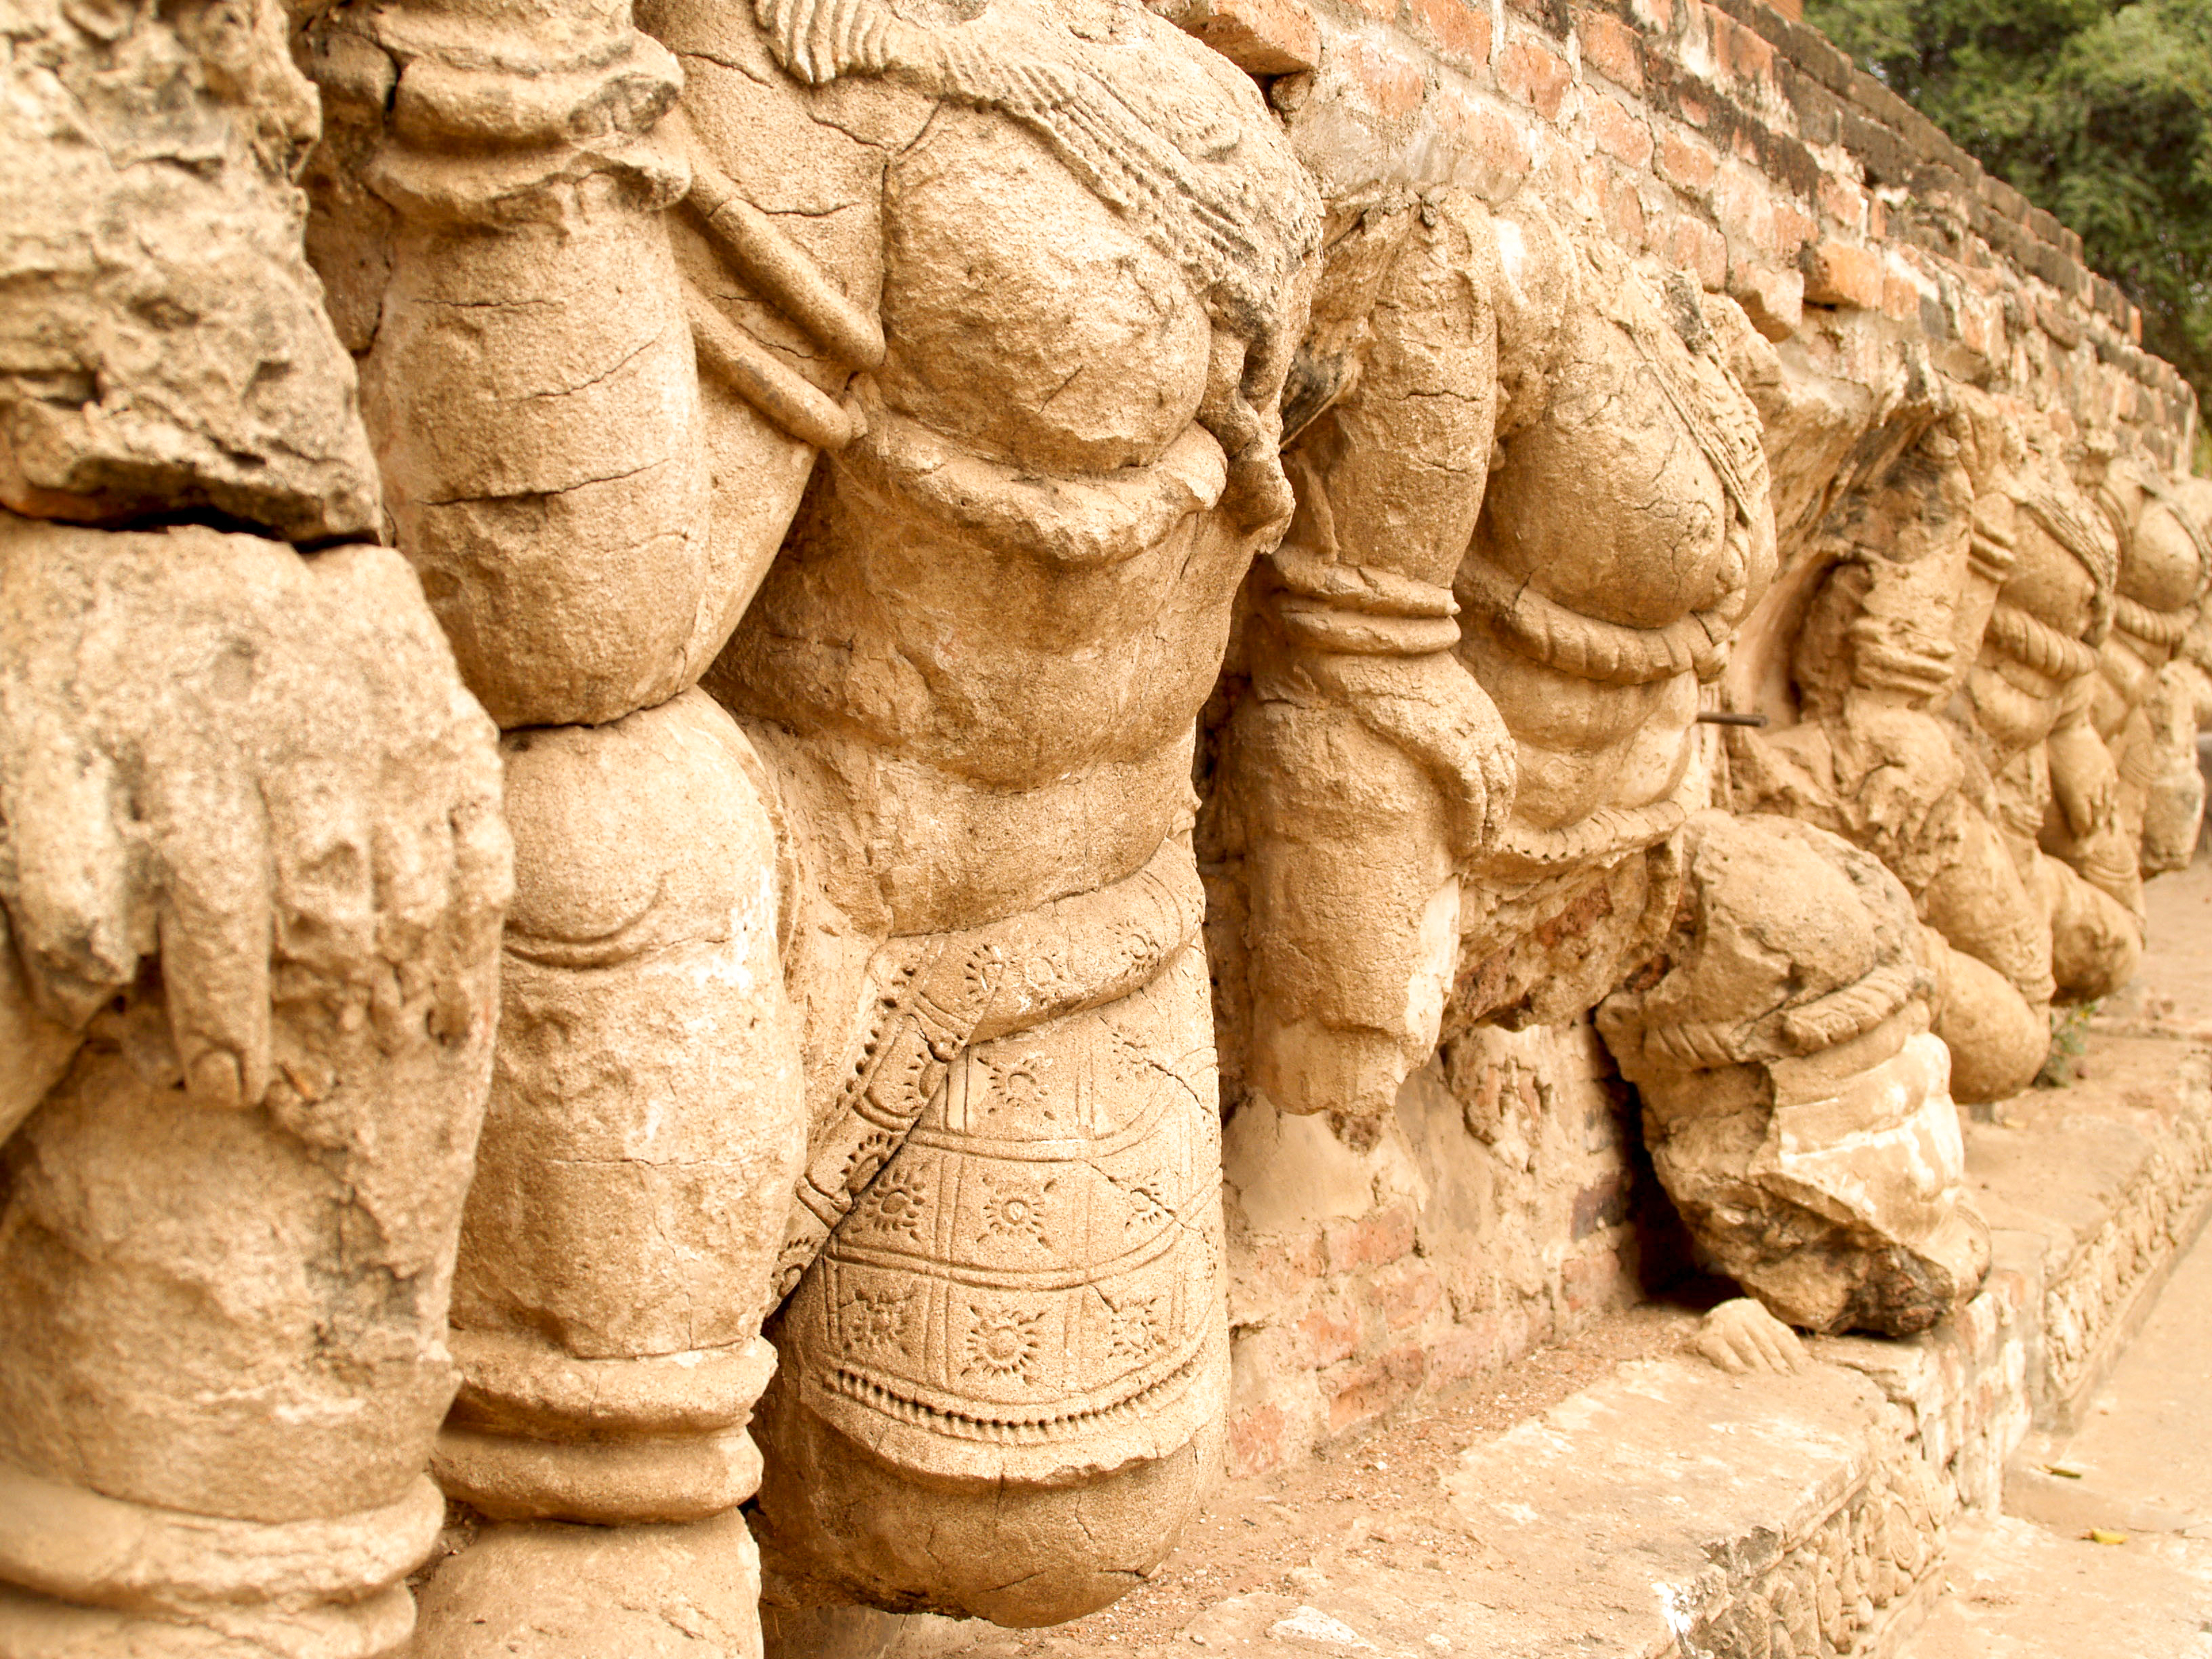
thailand, culture, travel, temple, asia, architecture, historic, buddha, pagoda, tourism, park, old, statue, ayutthaya, siam, religious, ayutthaya historical park, thai, landmark, bangkok, buddhism, building, heritage, ancient, kingdom, religion, art, traditional, statues, sculpture, historic site, ancient history, archaeological site, rock, stone carving, sand, carving, monument, history, formation, egyptian temple, relief